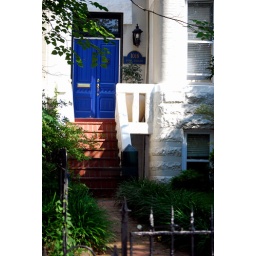
the house in eastern market